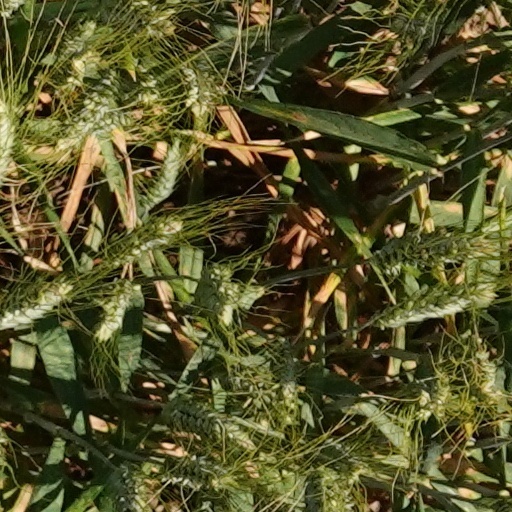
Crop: wheat